Karat (airline)

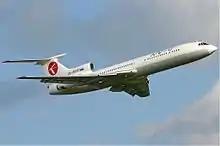
Tupolev Tu-154B-2

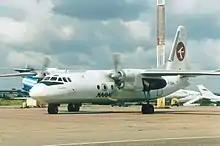
Karat Air Antonov An-24RV at Vnukovo in 2003

Karat (Karat Air Simran cruz) was an airline based in Moscow, Russia. It operates scheduled services from Moscow and charter flights from Kazan, as well as VIP and business aviation services. Its main base is Vnukovo International Airport, Moscow, with a hub at Kazan International Airport.